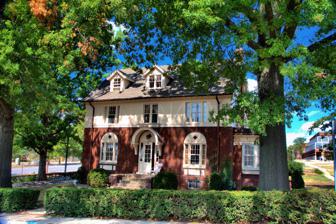
Building: Dr. E. Sanborn Smith House
Country: United States of America
Year built: 1925
Historic house in Missouri, United States United States historic place Dr. E. Sanborn Smith House U.S. National Register of Historic Places Dr E. Sanborn Smith House, September 2013 Show map of Missouri Show map of the United States Location 111 E. Patterson St., Kirksville, Missouri Coordinates 40°11′19″N 92°34′58″W / 40.18861°N 92.58278°W / 40.18861; -92.58278 Area less than one acre Built 1925 ( 1925 ) Architect Abt, Ludwig; Geoghegan, W.M. Architectural style Colonial Revival NRHP reference No. 08001385 Added to NRHP January 30, 2009 Dr. E. Sanborn Smith House , also known as the King House , is a historic home located at Kirksville , Adair County, Missouri . It was built in 1925, and is a 2 + 1 ⁄ 2 -story, T-shaped, Colonial Revival style brick and stucco dwelling.  It has a side-gable roof with dormers and features decorative half-timbering on the second floor. History Located adjacent to the Truman State University campus, the King House was designed for Dr. E. Sanborn Smith in late 1924 by architect Ludwig Abt (1882-1967) of Moberly, MO.  Kirksville contractor William M. Geoghegan (1865-1949) completed construction in 1925. E. Sanborn Smith, MD (1875-1950), a Macon County, MO native, earned his medical degree at the University of Maryland in 1900.  After practicing in Massachusetts and serving in the US Army Medical Corps during World War I, he returned to Missouri in 1923 and entered into partnership with Drs. Ezra C. and Edward A. Grim in the Grim-Smith Hospital , Kirksville.  He built this house directly across the street from the hospital and lived there until his death in 1950.  His widow, Emily (Frey) Smith (1875-1969), remained in the home until her death nineteen years later. The Smiths’ daughter, Emily Montague Frey (Smith) King (1912-2006), and her husband, William Boyd King (1914-1990), also resided in the house from the mid-1940s until their respective deaths.  They began sharing the home with Emily's parents when Boyd, a 1937 graduate of Northeast Missouri State Teachers College (now Truman State University), returned to his alma mater as Head Basketball Coach in 1946. Current status The home is now owned by the King Foundation , a charitable trust created by Mrs. King. The Smith House was placed on the National Register of Historic Places in January 2009. References